Prinsesa ng Banyera

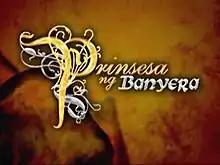
Title card

Prinsesa ng Banyera (International title: "Fish Port Princess" / ) is a Philippine television drama series broadcast by ABS-CBN. Directed by Andoy L. Ranay and Rechie A. Del Carmen, it stars Kristine Hermosa, Angelika Dela Cruz, TJ Trinidad, Rafael Rosell, Ara Mina, Jaclyn Jose, Shamaine Buencamino, Allan Paule, Dino Imperial and Lollie Mara. It aired on the network's afternoon line up and worldwide on TFC from October 8, 2007 to May 23, 2008, and was replaced by "Ligaw na Bulaklak".